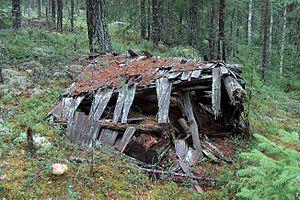
Ruines d'une habitation en bois utilisée par les travailleurs des forêts, parc national de Hamra.
Le parc national de Hamra est un parc national de la Suède situé dans la commune de Ljusdal du comté de Gävleborg. Il couvre une superficie de 1 383 ha, dans une zone au relief peu prononcé, le long du cours de la rivière Svartån.